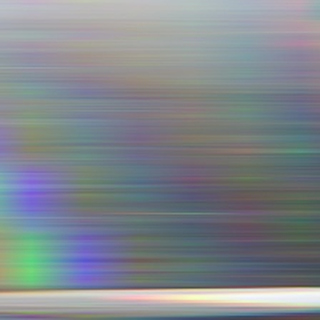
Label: sugarcane_bacterial_blight